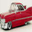
Label: automobile